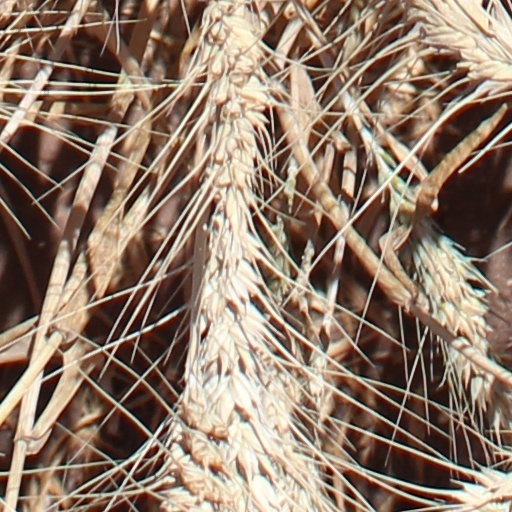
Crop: wheat